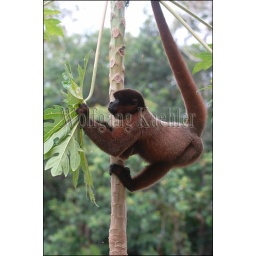
Peru, amazon river basin, near iquitos, maranon river, rainforest, woolly monkey